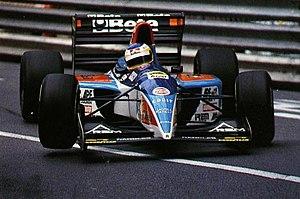
Michele Alboreto est un pilote automobile italien, né le 23 décembre 1956 à Milan et mort le 25 avril 2001 sur le Lausitzring en Allemagne. Il a notamment disputé 194 Grands Prix de Formule 1 entre 1981 et 1994, inscrit un total de 186,5 points, 5 victoires, 23 podiums, 2 pole positions et 5 meilleurs tours en course. Il est devenu vice-champion du monde derrière Alain Prost en 1985. Michele Alboreto demeure le dernier pilote italien à s'être imposé en Grand Prix au volant d'une Ferrari. Il a également remporté les 24 Heures du Mans 1997, aux côtés de Stefan Johansson et Tom Kristensen.
La Minardi M193 est la monoplace de Formule 1 engagée par la Scuderia Minardi lors de la saison 1993 et le début de la saison 1994 de Formule 1. Elle est pilotée en 1993 par le Brésilien Christian Fittipaldi, les Italiens Fabrizio Barbazza et Pierluigi Martini et le Français Jean-Marc Gounon. En 1994, elle est pilotée par les Italiens Martini et Michele Alboreto.